Accumulator 1

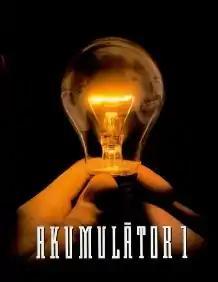
Film poster

Accumulator 1 is a 1994 film directed by Jan Svěrák. The film won the Grand Prize at the 7th Yubari International Fantastic Film Festival in February 1996. It won the audience award at the Tromsø International Film Festival in 1996.